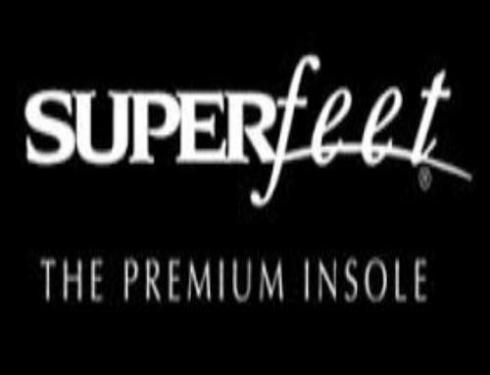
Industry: Clothes